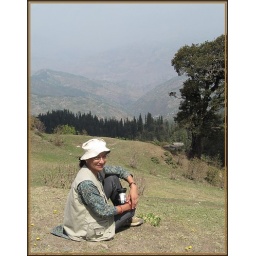
On a clear day you can see a panoramic view of snow clad mountains in the horizon. 3189m